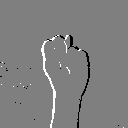
ASL letter: n